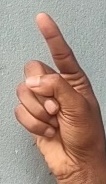
ASL sign: Z